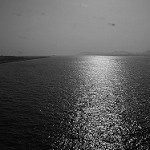
Label: B & W